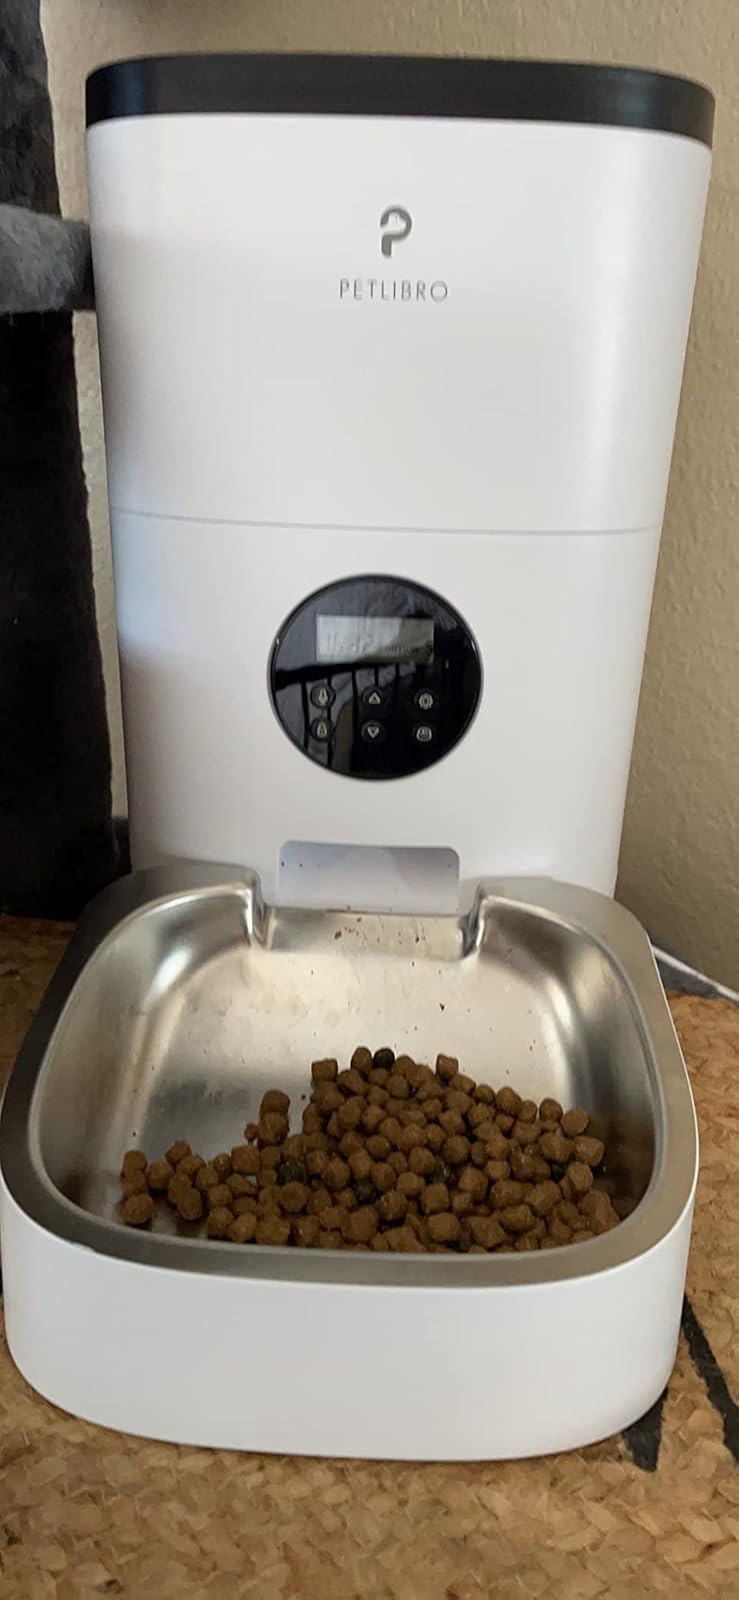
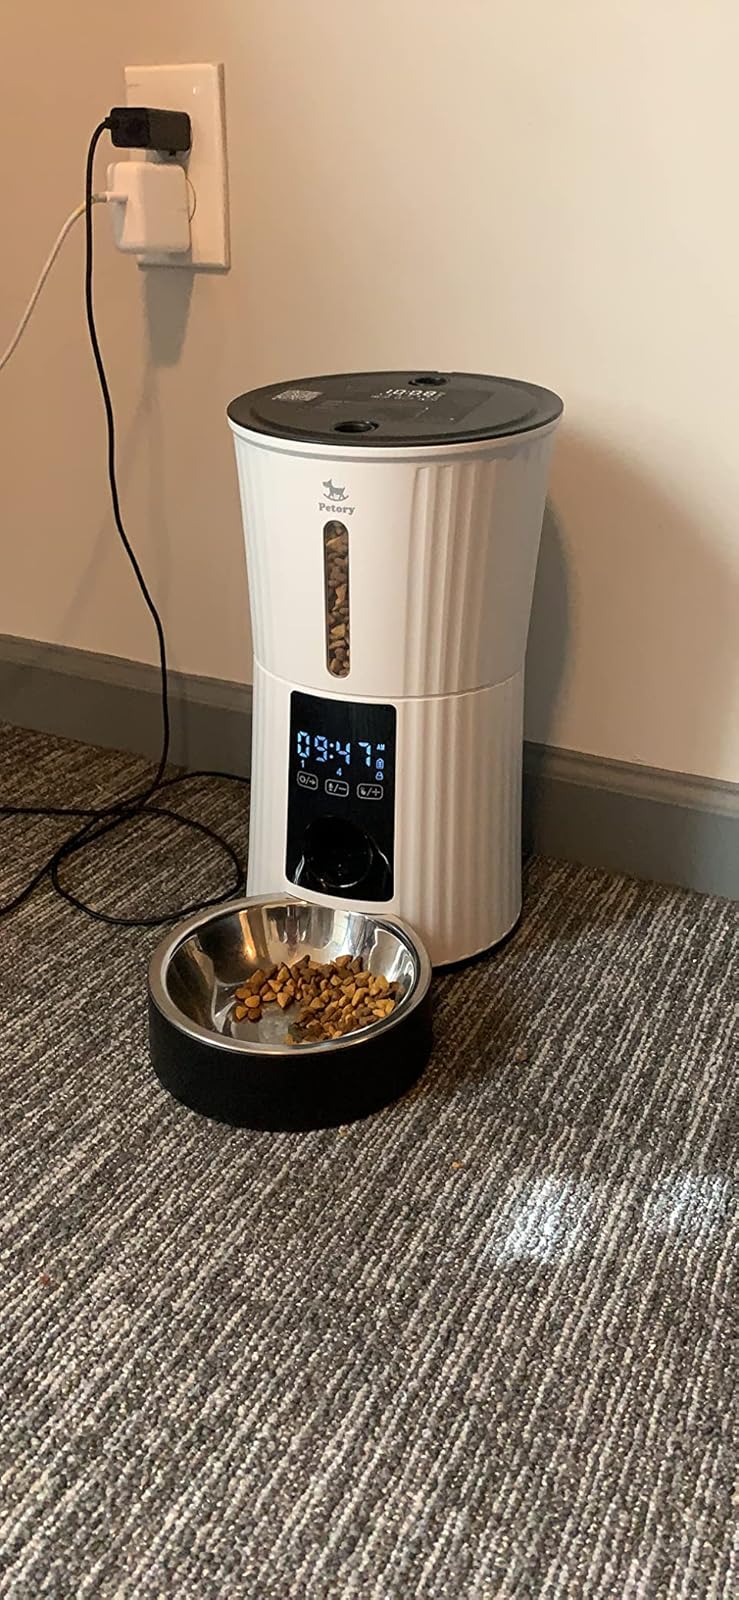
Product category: items_feeder
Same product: no